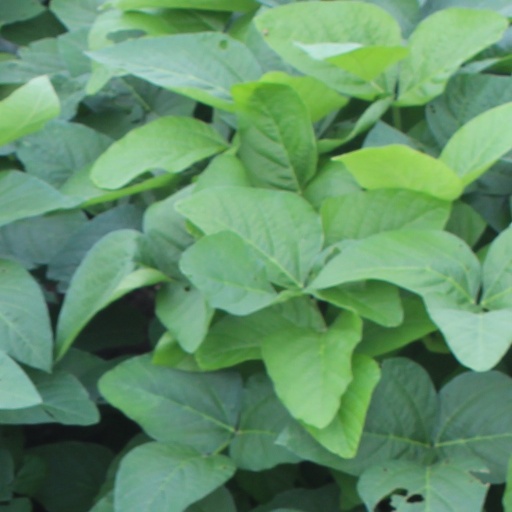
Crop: soybean